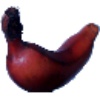
Label: Banana Red 1